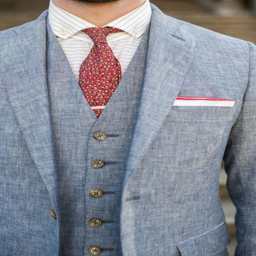
a beautiful floral tie pops against the gray suit .